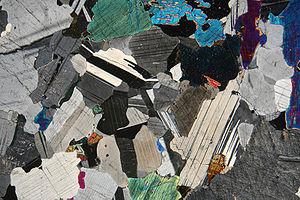
Le gabbro est une roche plutonique magmatique, à texture grenue, composée essentiellement de pyroxène et de feldspath. Le gabbro est le constituant principal de la couche inférieure de la croûte océanique. On le trouve ailleurs que sur la Terre, le gabbro compose ainsi une partie des roches de la surface de la Lune.
En pétrographie, la texture d'une roche caractérise l'arrangement des cristaux entre eux à l'échelle de l'échantillon, de la lame mince ou même à une échelle plus fine.